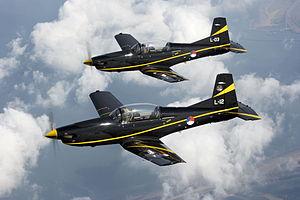
Le Pilatus PC-7 Turbo Trainer est un avion d'entraînement à turbopropulseur fabriqué par le constructeur suisse Pilatus Aircraft. L’appareil, capable de toutes les fonctions d’entraînement de base, a été sélectionné par plus de 20 forces aériennes comme avion d'entraînement. Depuis son introduction en 1978, près de 500 exemplaires ont été vendus, la majorité étant encore en service. La flotte mondiale de PC-7 a effectué plus d'un million d'heures de vol.